Save Me (webtoon)

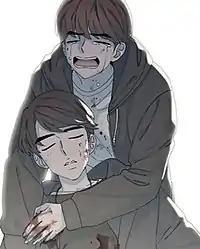
Tae-hyung mourning over Seok-jin's body in a scene from Episode 15

Meanwhile, Tae-hyung remains secretive to his friends about his family issues: he and his older sister are being tormented since childhood by their abusive and alcoholic father. Upon arriving at their apartment home, Tae-hyung finds his father in his drunken tantrum. As their father beat up his older sister, Tae-hyung, blinded with rage, grabs an empty liquor bottle and is shown charging towards his father. Just as Nam-joon was telling Seok-jin his worries on Tae-hyung's family life, Ho-seok arrives to bring word on Tae-hyung's arrest. Seok-jin rushes to the police station and sees Tae-hyung being escorted by the police and surrounded by reporters—Tae-hyung had killed his father. As the time loop restarts again, Seok-jin resolves to advance with his final rescue, vowing to himself that he must not fail again.